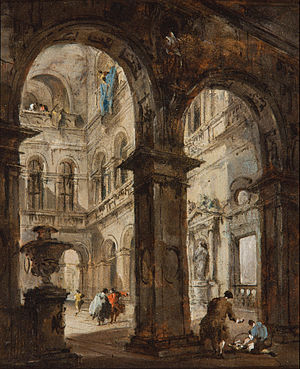
Francesco Guardi
Francesco Guardi, En arkitektonisk Capriccio, 18. århundrede, Art Gallery of South Australia.
Francesco Guardi var en italiensk arkitekturmaler, var elev af Antonio da Canale; som sin lærer malede han gerne arkitektoniske prospekter fra Venedig, som regel i mindre målestok, af frisk farvevirkning, næppe så sikre i tegning som lærerens, men fulde af liv; han er en udmærket fortolker af det festende folkeliv i rokokoens Venedig. Billeder af Guardi er almindelige i offentlige samlinger; f.eks. i Berlins Bodemuseum og i Louvre.